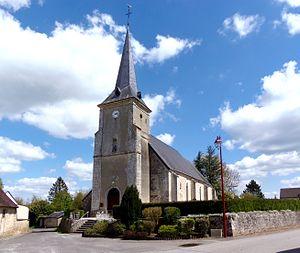
Montchevrel (Normandie, France). L'église Saint-Pierre.
Montchevrel est une commune française, située dans le département de l'Orne en région Normandie, peuplée de 234 habitants.